HallyuPopFest

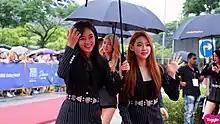
gugudan walking the red carpet at HallyuPopFest 2018

With the Red Carpet Walk held outdoors, Day 1's Red Carpet was almost cancelled due to rain, but the artists continued to walk, carrying umbrellas.